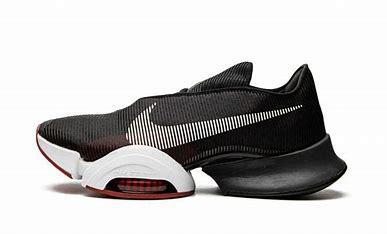
Brand: Nike
Model: Air Zoom Superrep 2